North Carolina in the American Civil War

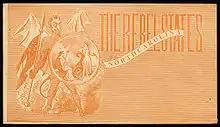
Union propaganda showing North Carolina's Seal being held by the Devil

Initially, the policy of the Confederate populace was to embargo cotton shipments to Europe in hope of forcing them to recognize the Confederacy's independence, thereby allowing trade to resume. The plan failed, and furthermore the Union's naval blockade of Southern ports drastically shrunk North Carolina's international commerce via shipping. Internally, the Confederacy had far fewer railroads than the Union. The breakdown of the Confederate transportation system took a heavy toll on North Carolina residents, as did the runaway inflation of the war years and food shortages in the cities. In the spring of 1863, there were food riots in Salisbury.